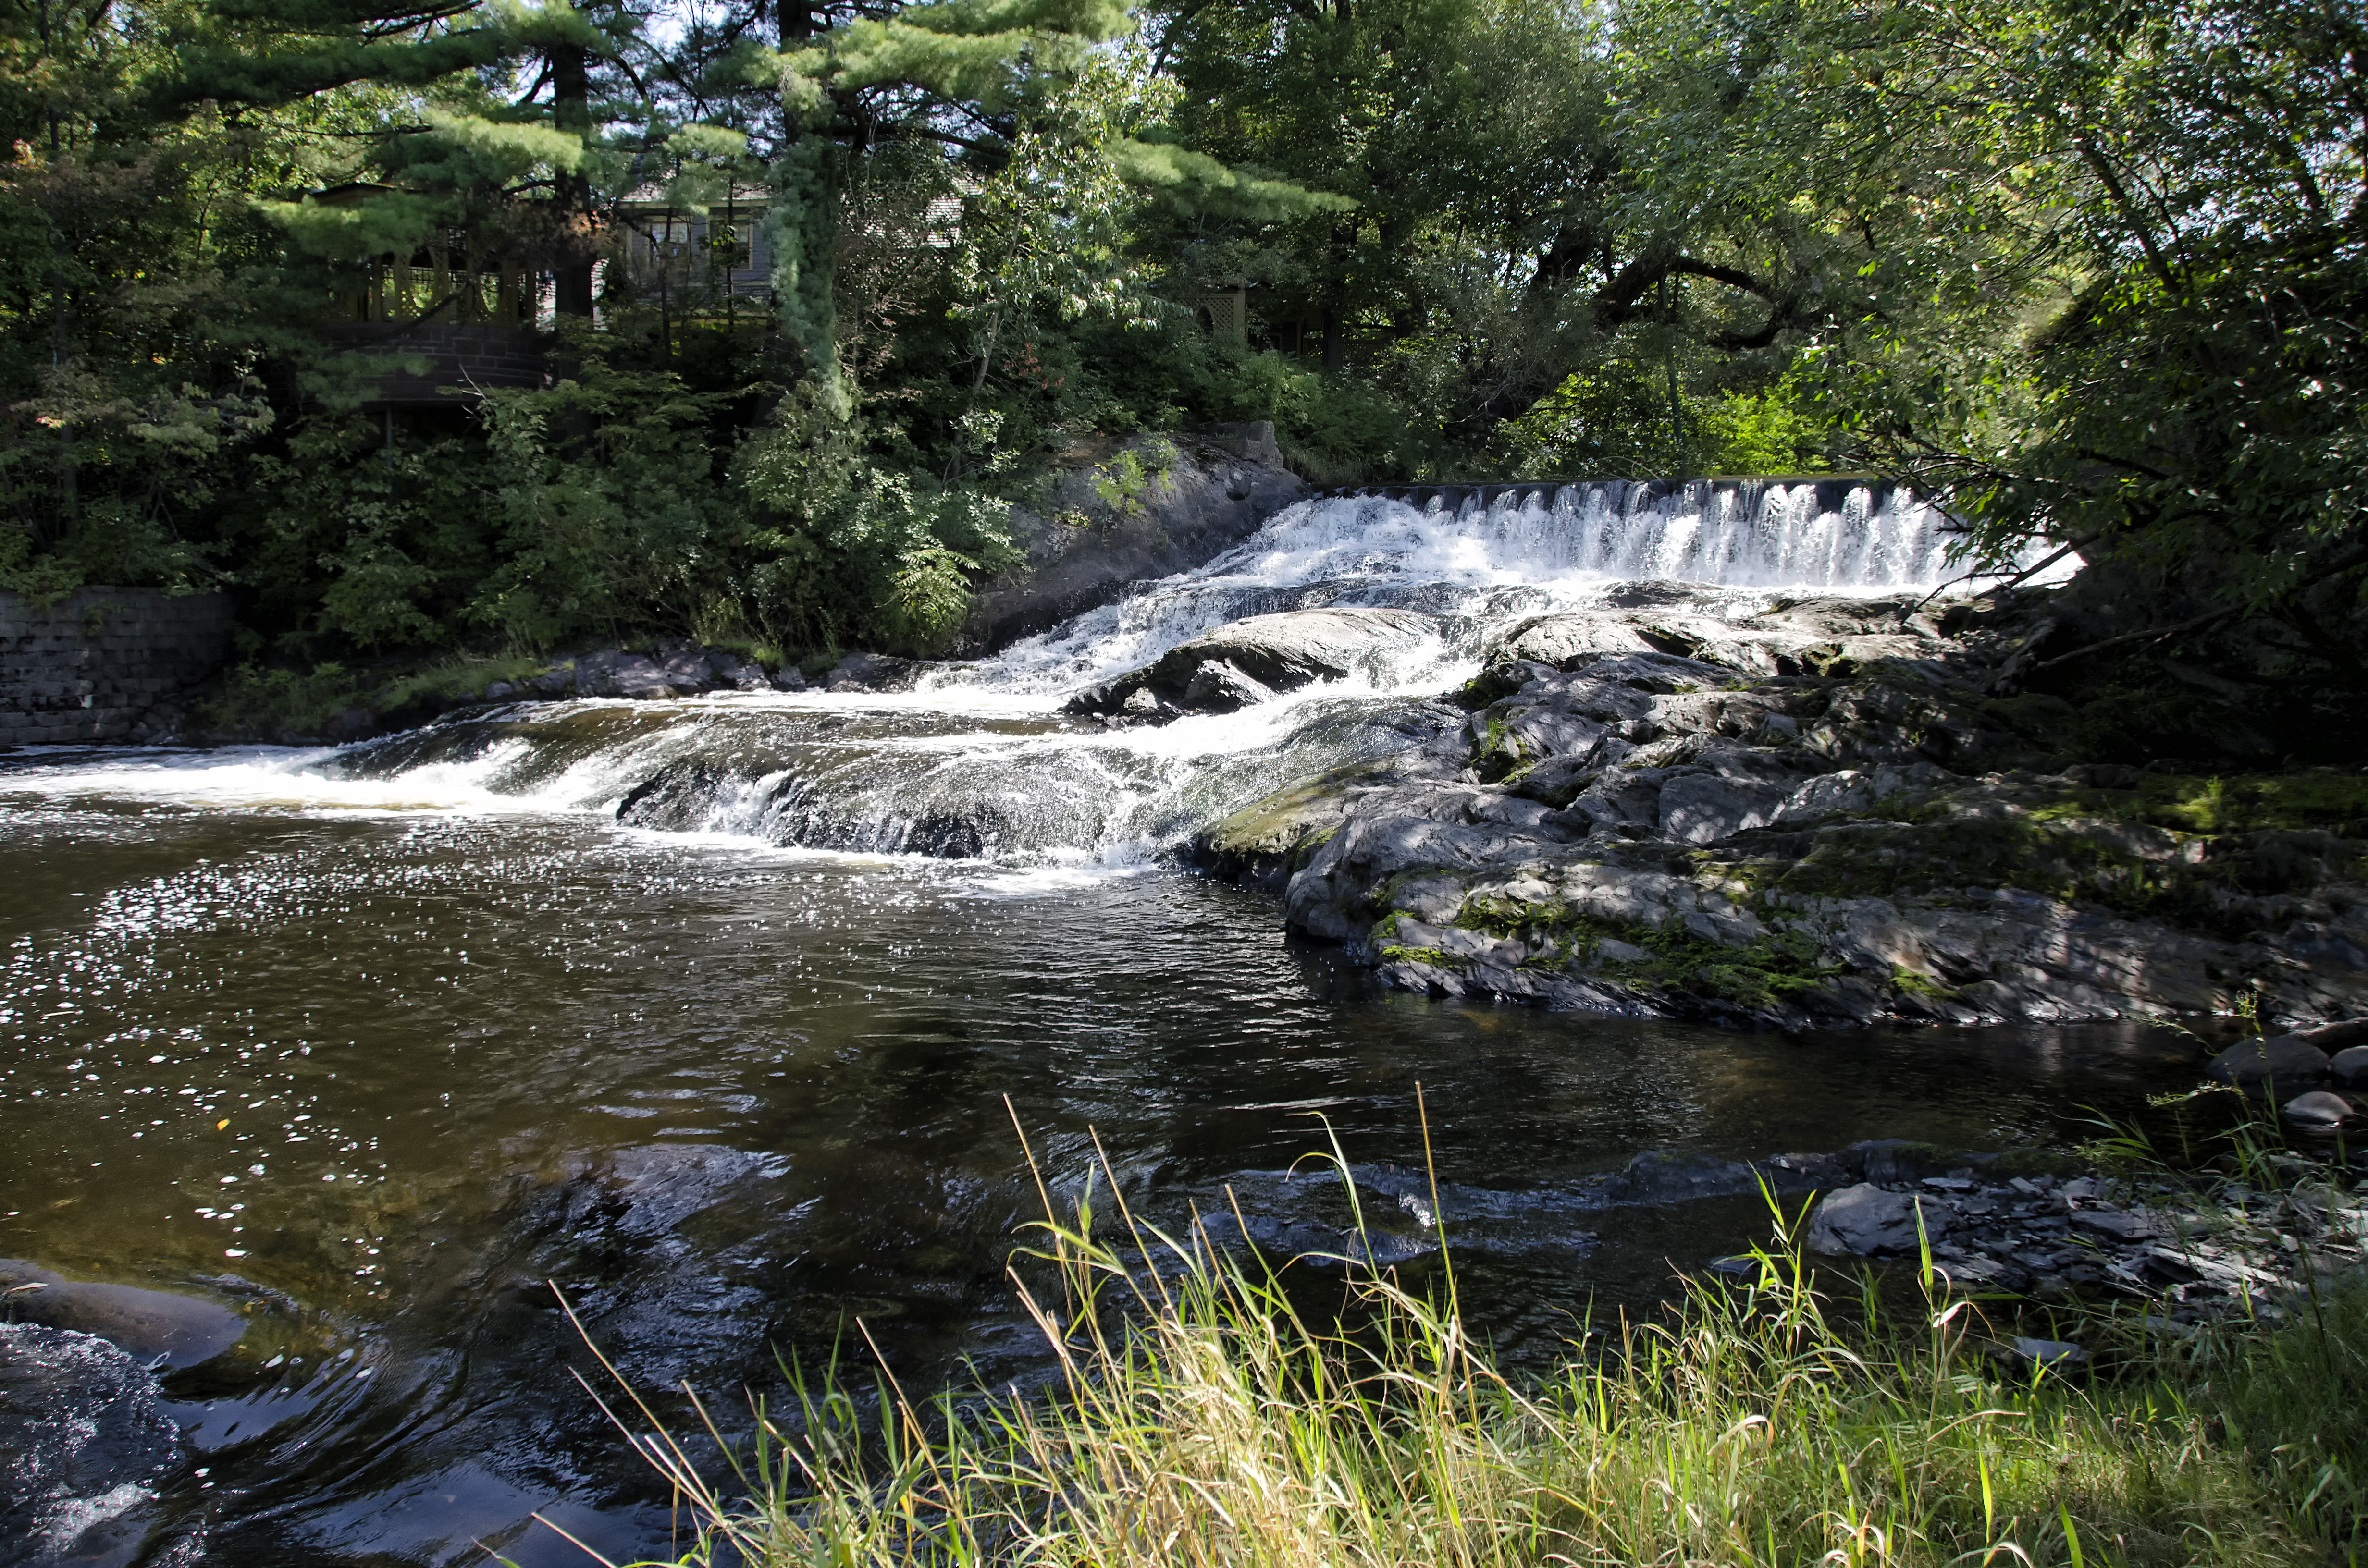
tree, water, nature, forest, rock, waterfall, creek, wilderness, river, pond, stream, rapid, body of water, canada, quebec, woodland, water feature, watercourse, sherbrooke